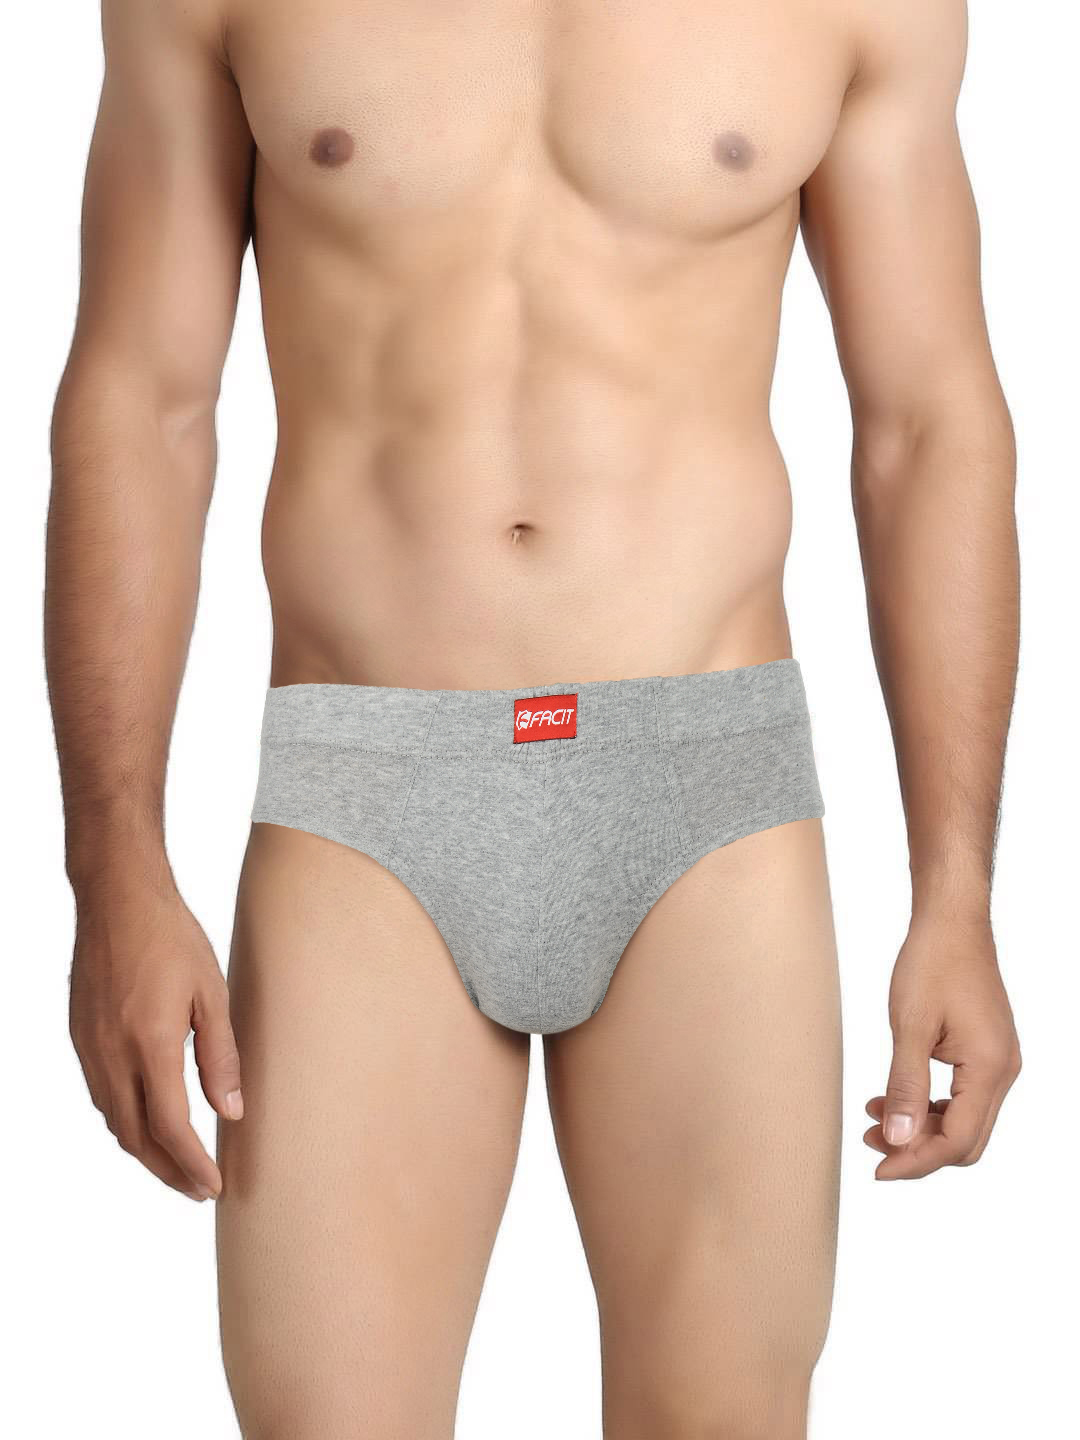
Facit Men Grey Melange Comfort Briefs
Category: Apparel / Innerwear / Briefs
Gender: Men
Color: Grey
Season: Summer 2016
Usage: Casual